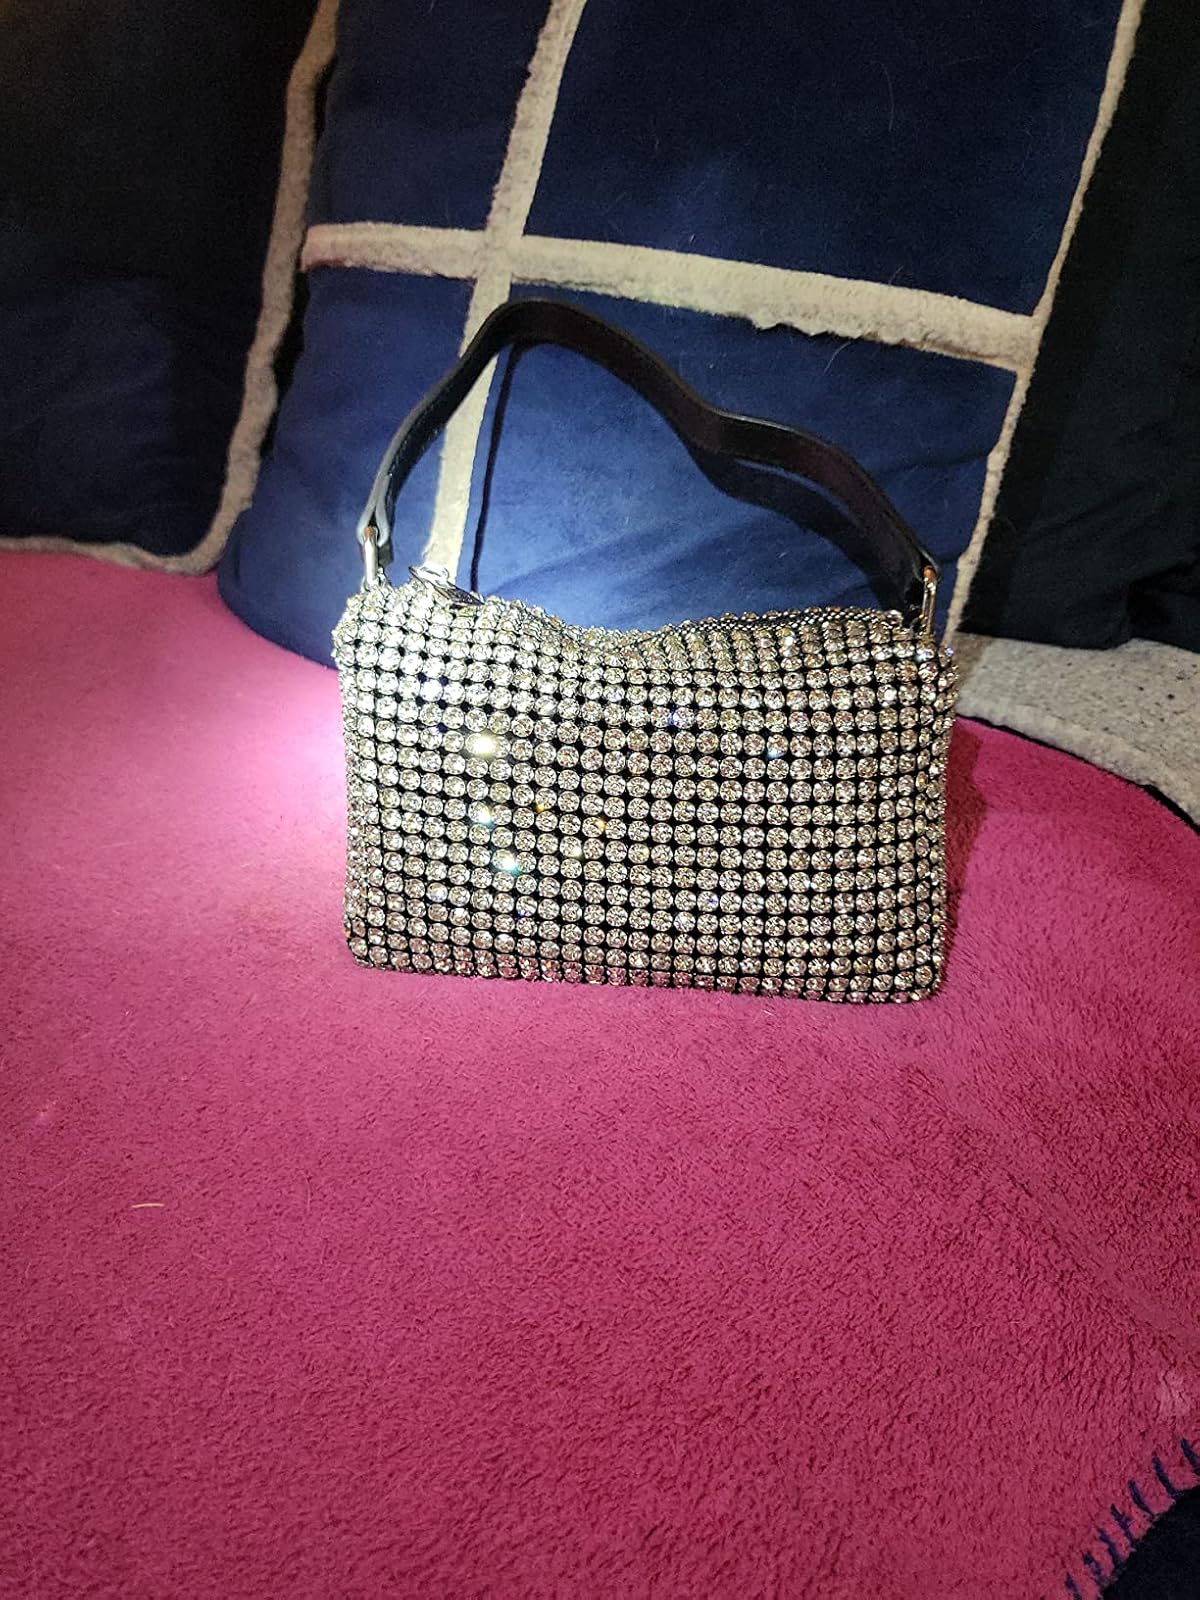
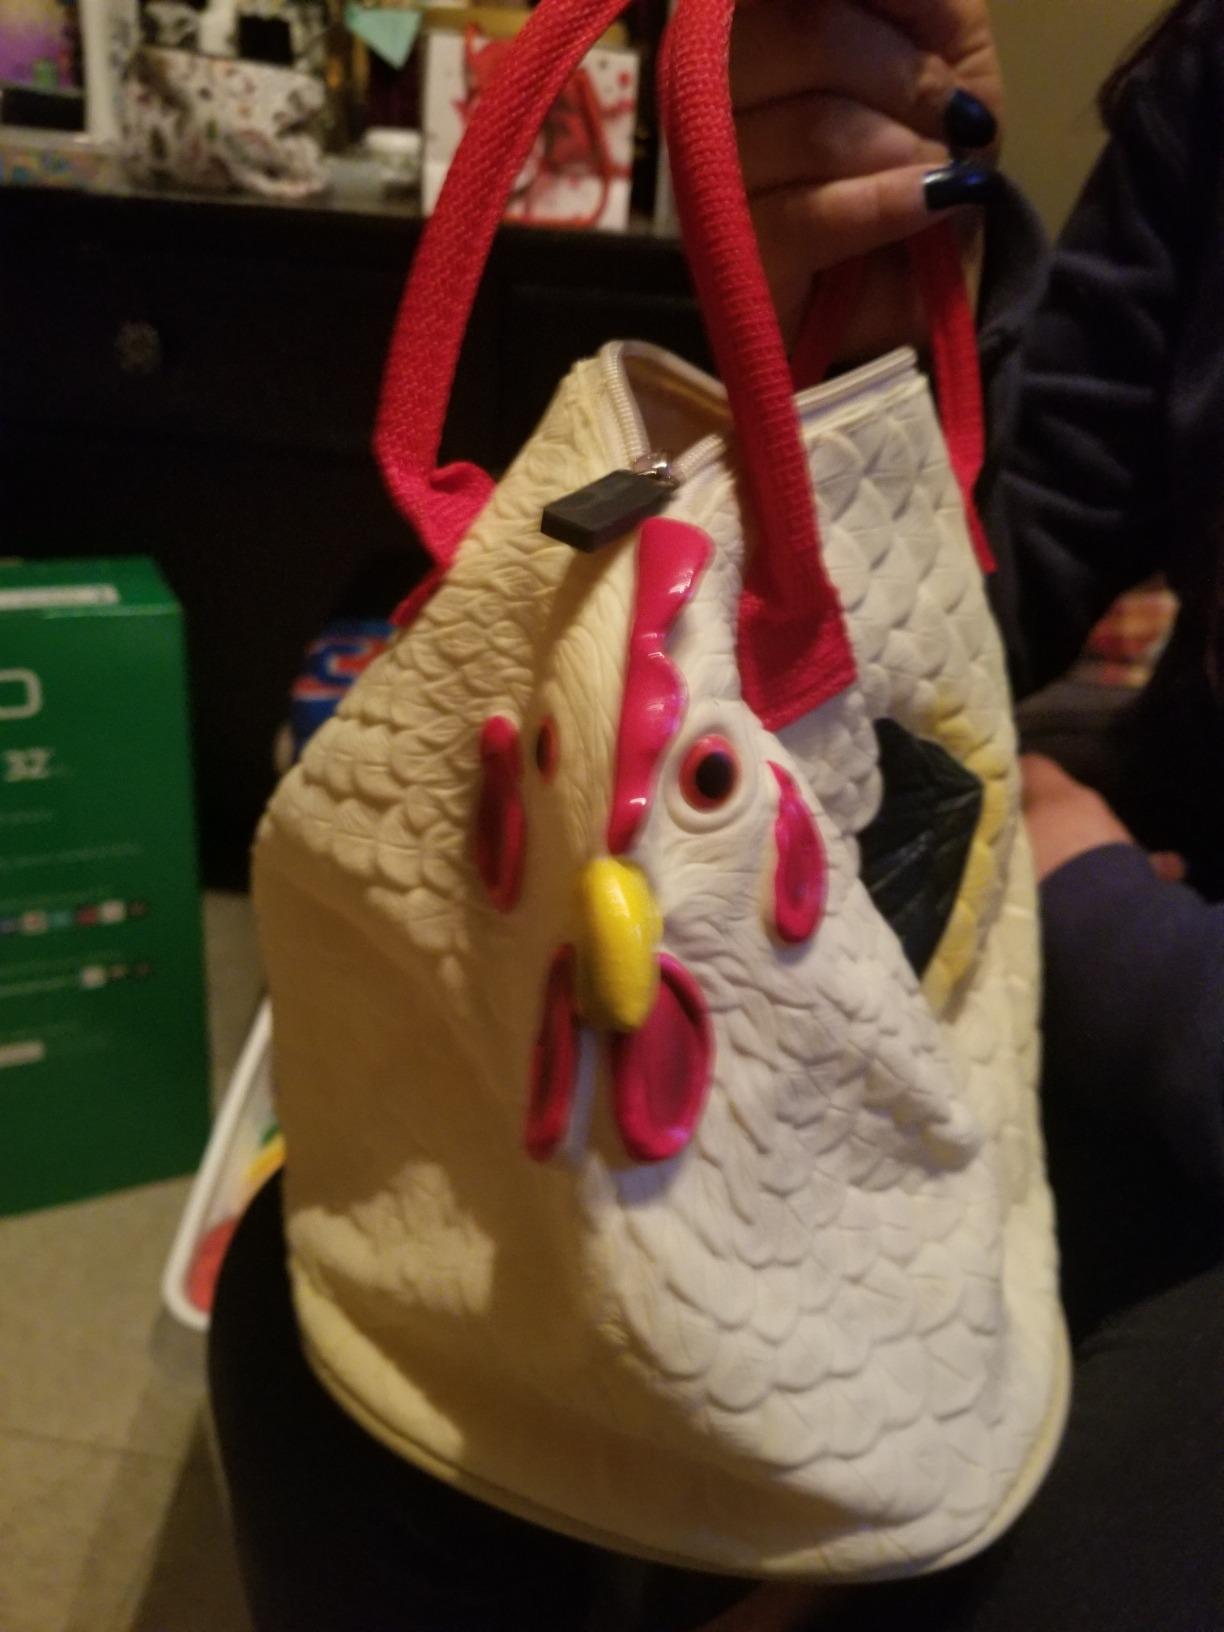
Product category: accessories_handbag
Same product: no